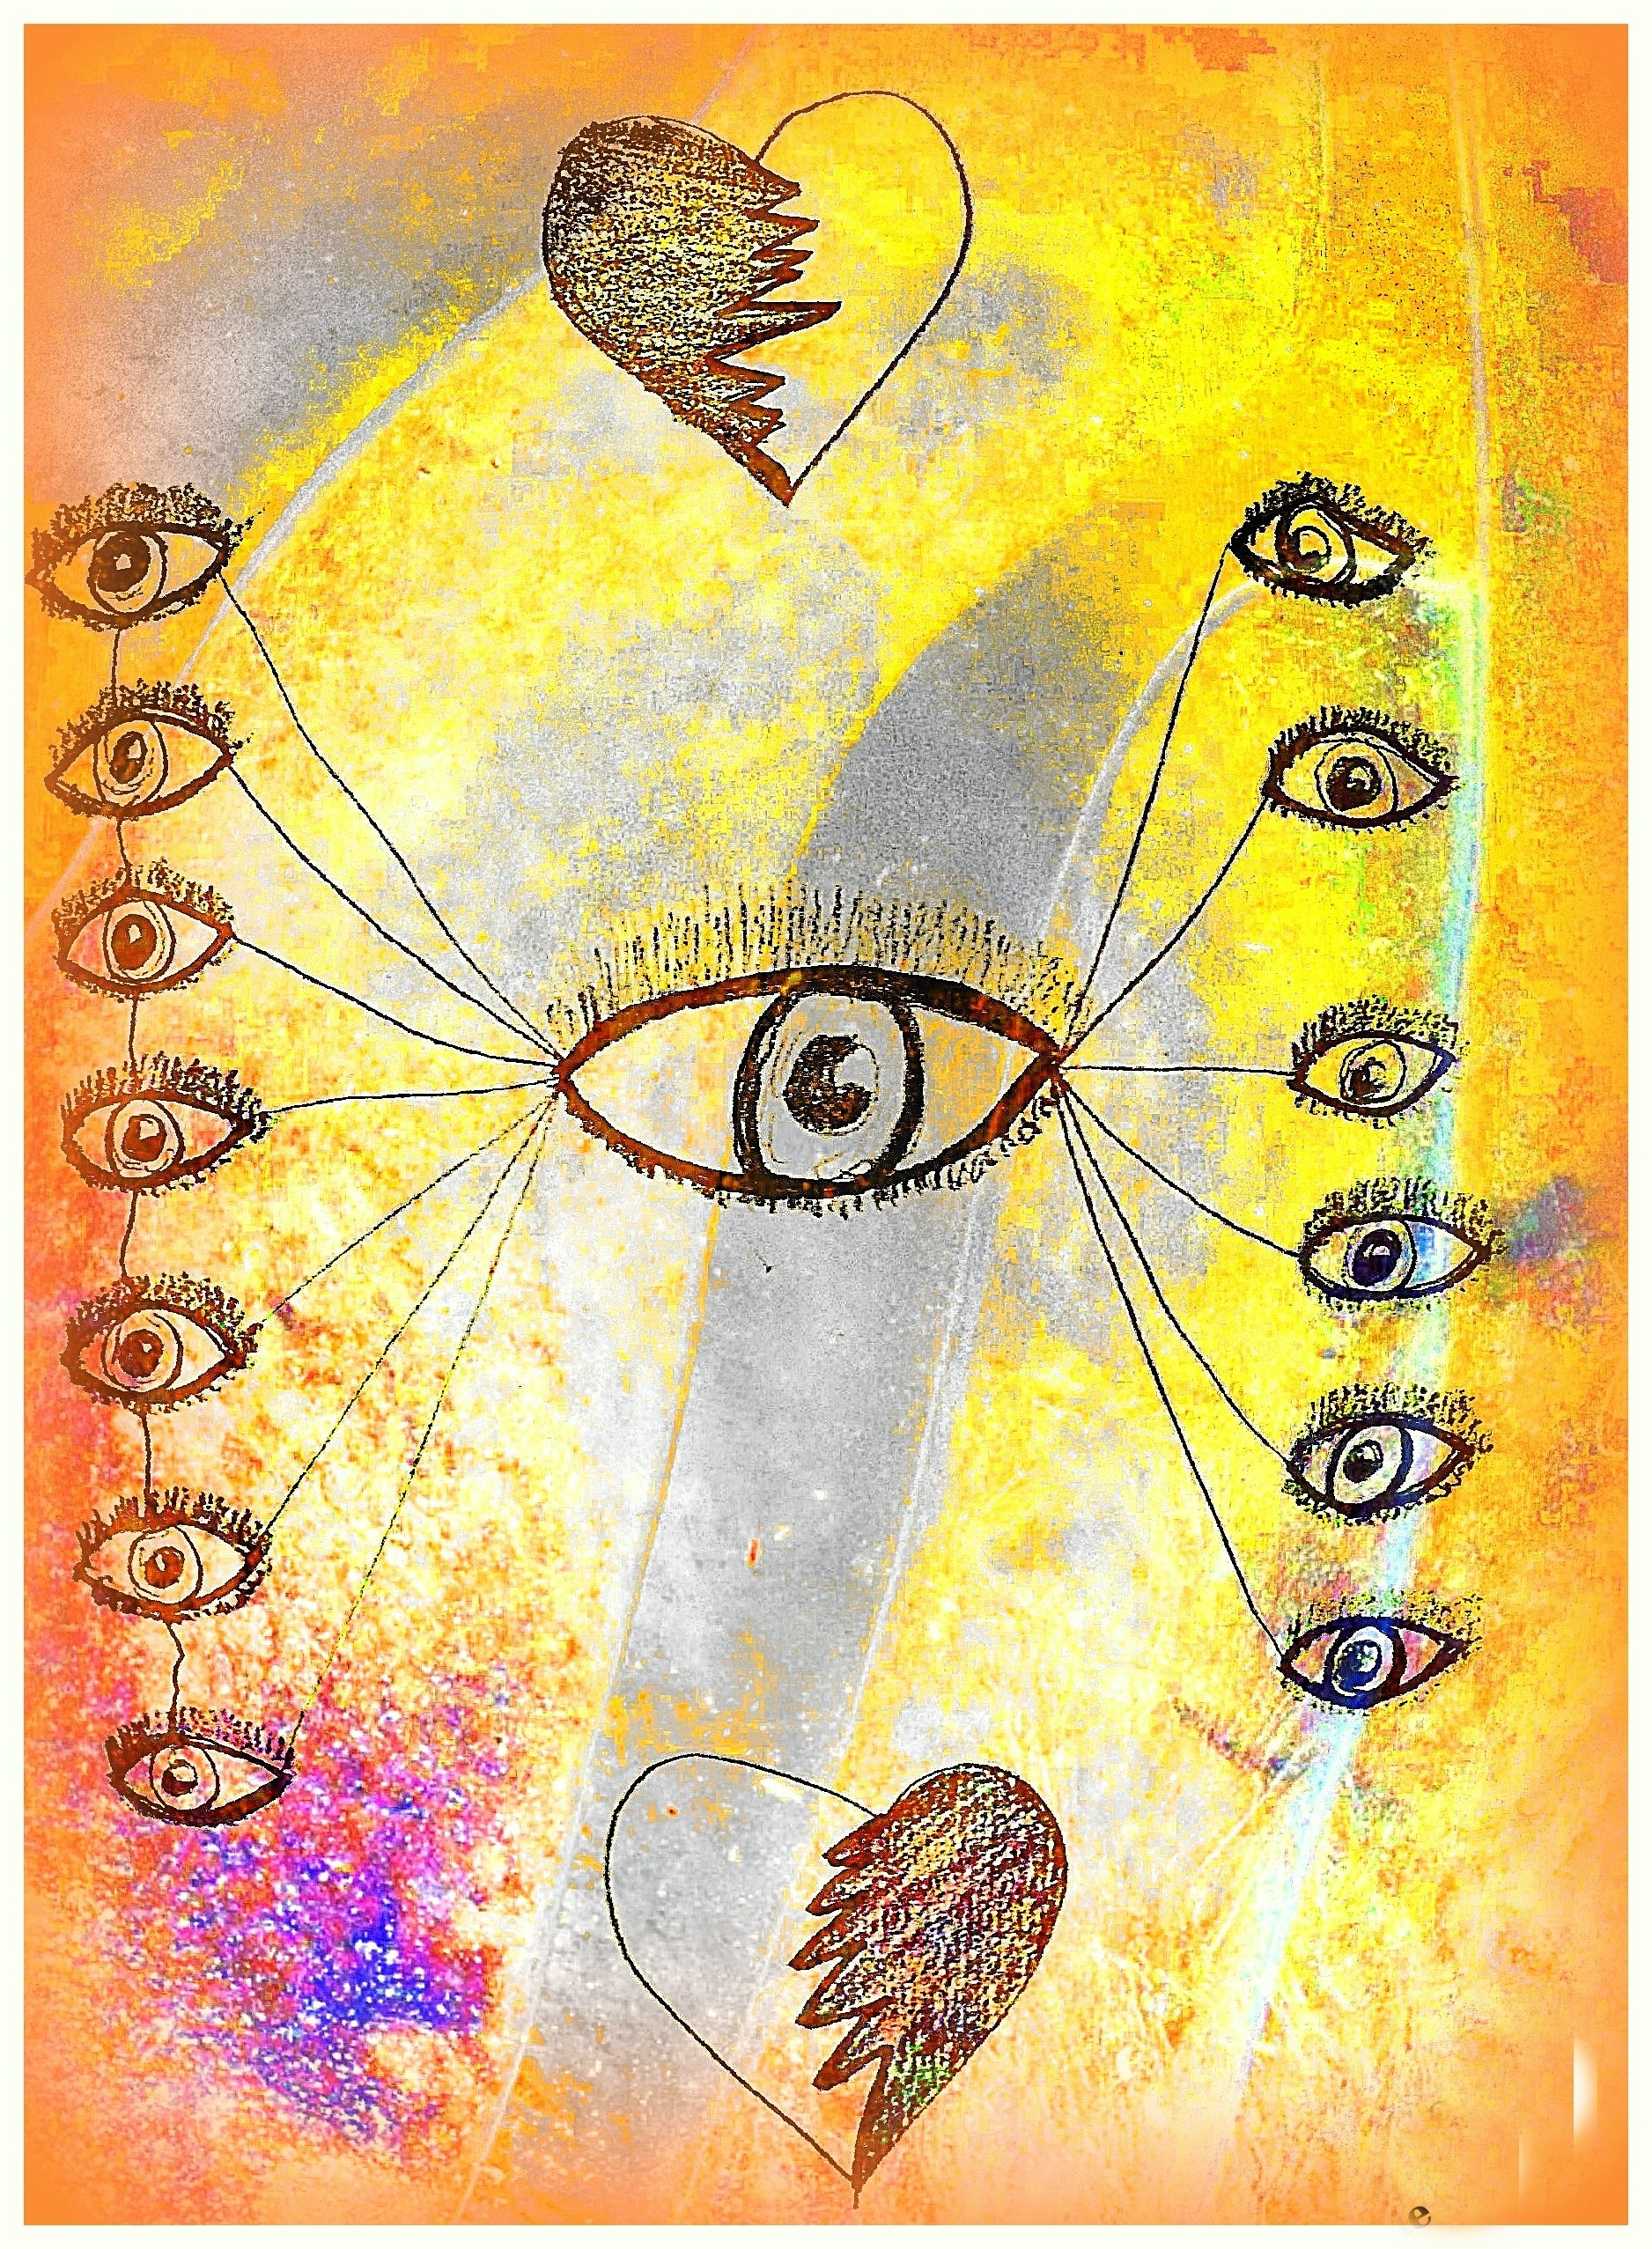
abstract, heart, modern, circle, eyes, art, drawing, illustration, digital, poster, modern art